Nashville Zoo at Grassmere

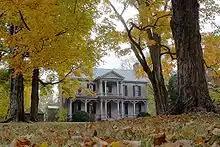
The Historic Grassmere Home

Nashville Zoo is located on property that was once a 300-acre slaveholding farm owned by Michael and Elizabeth Dunn. The Dunn's original home, built in 1810 through slave labor, is still located on the property. Margaret and Elise Croft, the great-great granddaughters of Michael Dunn, the original owner, were the last of the family to live at this location. In 1989, archaeologists evaluating the property for its archaeological resources discovered an unmarked cemetery fairly close to Grassmere's entrance off of Nolensville Road. When construction for the zoo began in 1997, this graveyard was not disturbed. It was only in 2013 when a newer entry plaza was planned did the zoo petition to have the bodies exhumed and their remains moved closer to the historic Dunn house by the state archaeologist. This exhumation revealed 9 to 30 African-Americans who had been buried there.